Miriam Rossi (chemist)

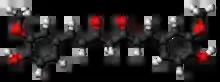
Ball and stick model of a curcumin molecule

Rossi joined the Fox Chase Cancer Center as a postdoctoral fellow with Jenny Glusker. There she determined the structure of methylcobalamin, an active compound of Vitamin B12.